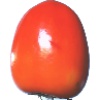
Label: kaki